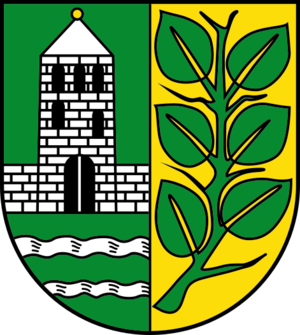
Lüdersburg est une municipalité allemande du land de Basse-Saxe et l'Arrondissement de Lunebourg. En 2014, elle comptait 650 hab.